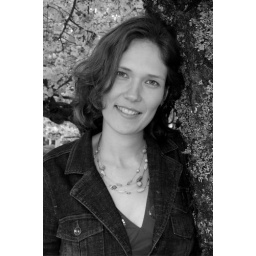
I liked this one in black and white better, as it seemed to calm it down a bit...